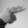
ASL letter: H